University of Louisville

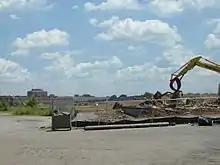
Construction for 2,000 new student housing units on Shipp Avenue on July 16, 2008

Other points of interest on the Belknap Campus include the Rauch Planetarium; the Covi Gallery of the Hite Art Institute, named for the painter Marcia Hite and her husband Allen; and the final resting place for former U.S. Supreme Court Justice Louis D. Brandeis and his wife Alice, under the portico in the Brandeis Law School. Surrounded by, but not part of the campus, is the Speed Art Museum, a private institution that is affiliated with the University of Louisville. The Kentucky State Data Center, the state's official clearing house for census data and estimates, is located next to Bettie Johnson Hall.